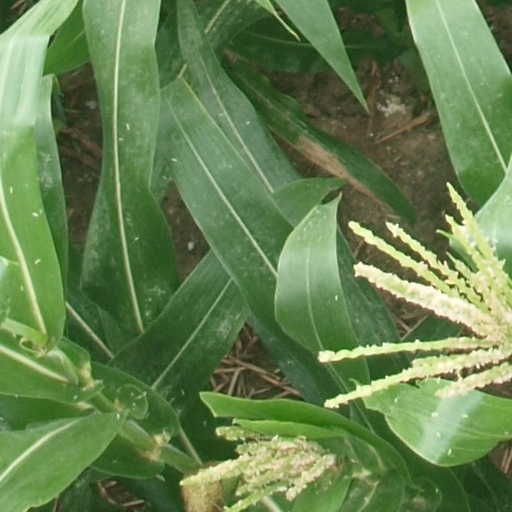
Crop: maize; corn